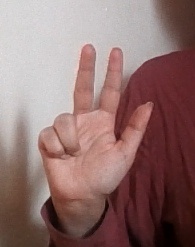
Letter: al